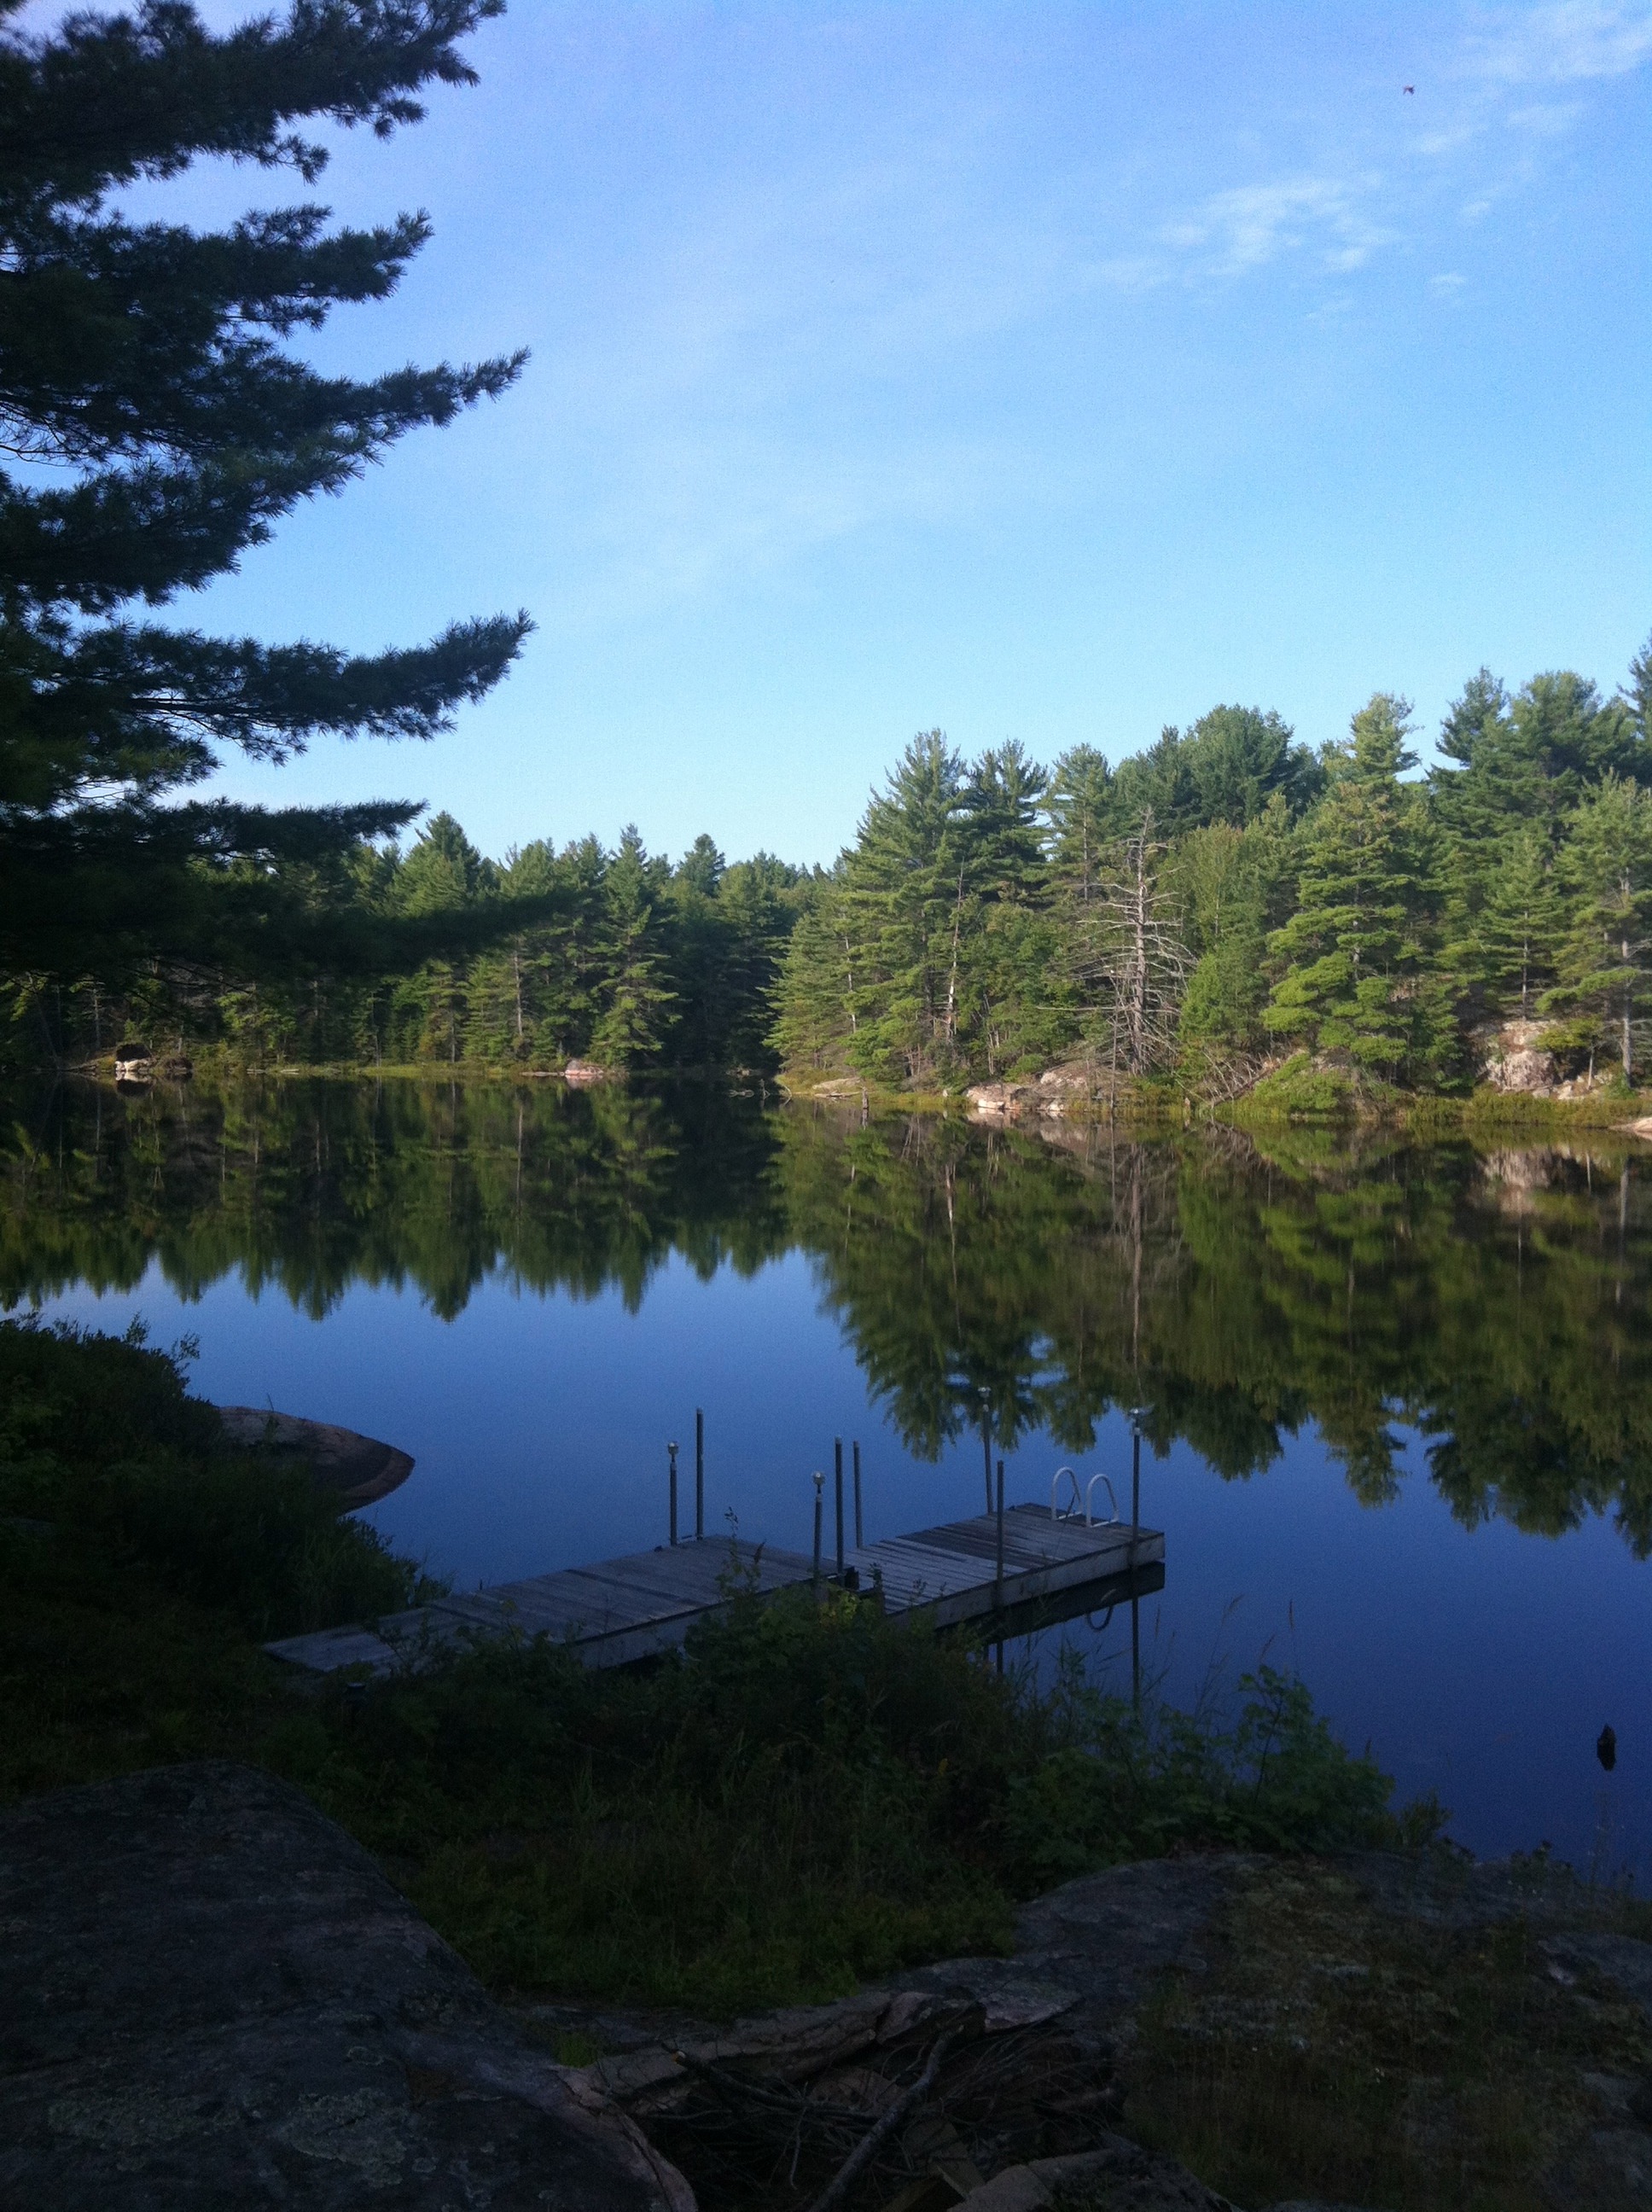
landscape, tree, water, wilderness, mountain, dock, lake, river, summer, pond, reflection, peaceful, calm, reservoir, body of water, wetland, beautiful, habitat, loch, ecosystem